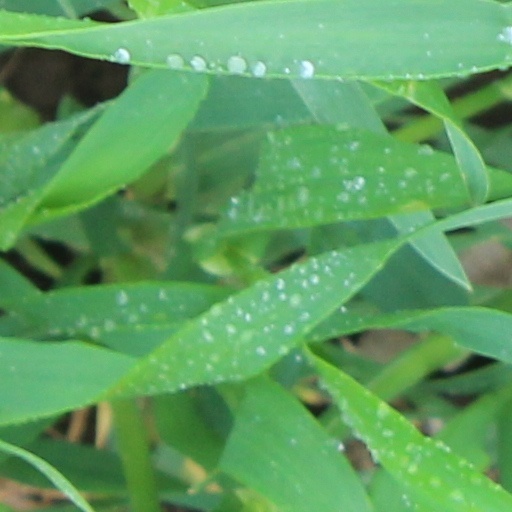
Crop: wheat